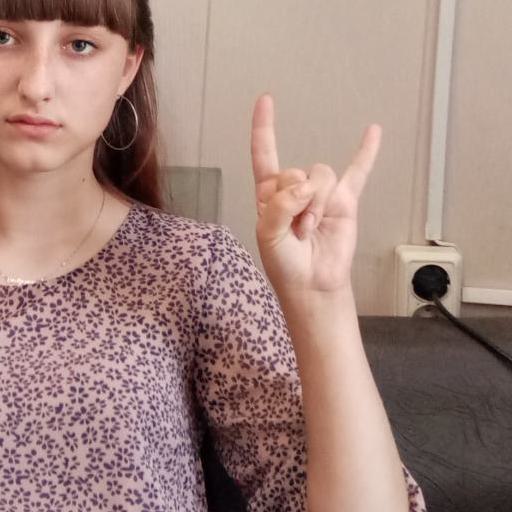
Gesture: rock